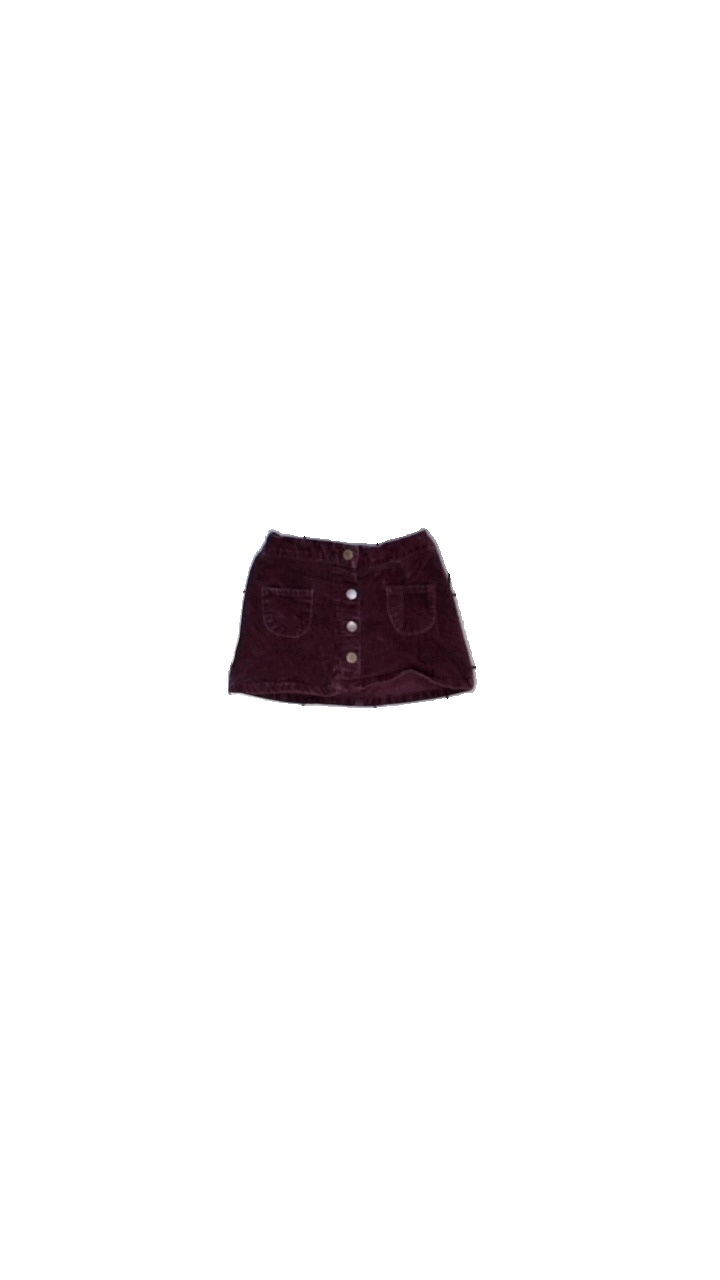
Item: Skirt (Children)
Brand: Lindex
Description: Purple baby skirt
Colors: Purple
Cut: Cropped
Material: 100% cotton
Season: Summer
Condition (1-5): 2
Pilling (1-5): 5
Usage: Reuse
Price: <50